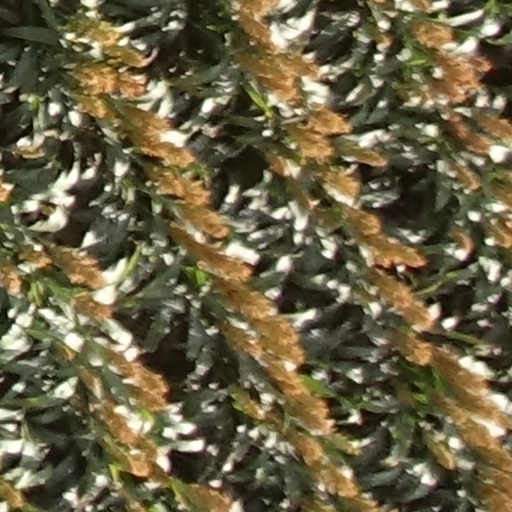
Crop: sorghum